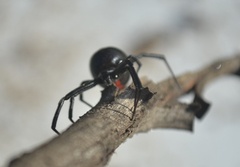
Species: Lactrodectus_hesperus